Gould House (Norfolk, Connecticut)

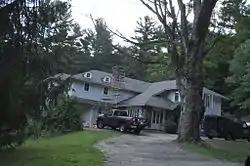

The Gould House is a historic house on Golf Drive in Norfolk, Connecticut. It was built in 1915 to a design by Alfredo S.G. Taylor, a prominent New York City architect who summered in Norfolk. The house was listed on the National Register of Historic Places in 1982 for its association with the architect.